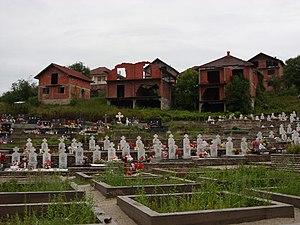
Bratunac est une ville et une municipalité de Bosnie-Herzégovine située dans la République serbe de Bosnie. Selon les premiers résultats du recensement bosnien de 2013, la ville intra muros compte 8 359 habitants et municipalité 21 619.